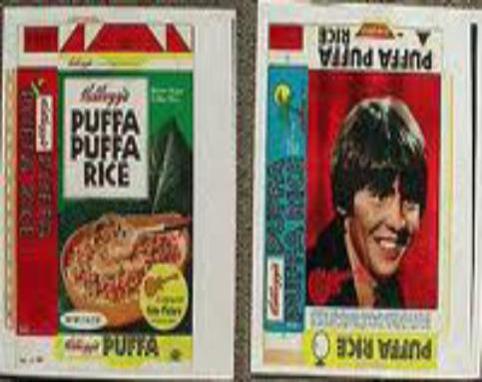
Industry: Food